Shikkui

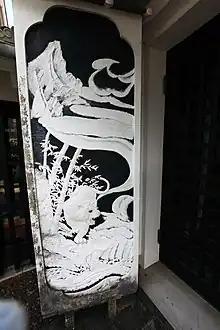
A plaster relief picture made from shikkui.

Shikkui (漆喰) is an ecological nontoxic Japanese lime plaster primarily made out of hydrated lime and calcium carbonate coming from reprocessed eggshells. It is mainly used for surface coatings of walls and ceilings in housing construction.